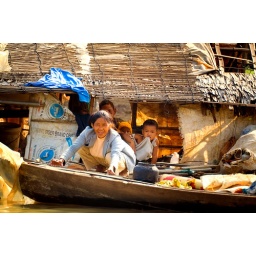
Family in a floting house on the Sangker river